Billy Bishop Toronto City Airport

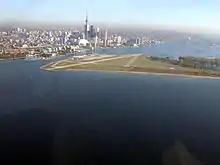
Aerial view from the southwest.

The airport is accessible from a pedestrian tunnel at the foot of Eireann Quay, which is free to use. From a pavilion on the mainland end, a pedestrian tunnel and a tunnel for sewage and water mains connect to the airport. The pedestrian tunnel has moving sidewalks, with elevators at both ends. On the island side, an escalator serves patrons. A consortium known as Forum Infrastructure Partners, composed of firms Arup, PCL and Technicore, designed, built, financed and maintains the tunnel.